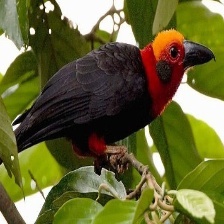
Species: BORNEAN BRISTLEHEAD
Scientific name: PITYRIASIS GYMNOCEPHALA